Pierre Monneret

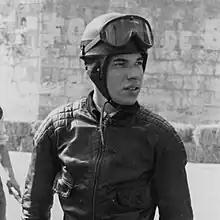
Pierre Monneret in 1951

Pierre Monneret (12 January 1931 – 3 March 2010) was a former Grand Prix motorcycle road racer from France. In 1954 he was the last French rider to win the French Grand Prix, in his last ever win, until 2025 when Johann Zarco won the 2025 French GP at the Le Mans Bugatti Circuit. His best year was in 1956 when he finished in fourth place in the 500cc world championship. Monneret won two Grand Prix races during his career.